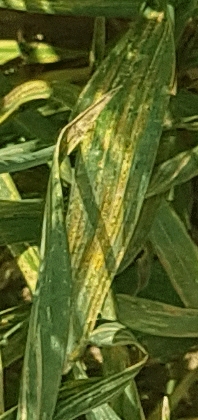
Label: Wheat___Yellow_Rust